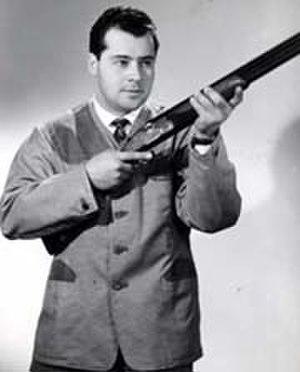
Galliano Rossini, né le 17 mai 1927 et mort le 13 novembre 1987, est un tireur sportif italien.